Library of Birmingham

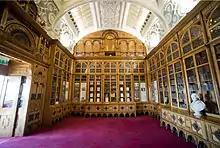
Shakespeare Memorial Room

The specialist Shakespeare Memorial Room was designed in 1882 by John Henry Chamberlain for the first Central Library. When the old building was demolished in 1974 Chamberlain's room was dismantled and later fitted into the new concrete shell of the new library complex. When the Library of Birmingham was built, it was again moved, to the top floor. It houses Britain's most important Shakespeare collection, and one of the two most important Shakespeare collections in the world; the other being held by the Folger Shakespeare Library. The collection contains 43,000 books including rare items such as a copy of the First Folio 1623; copies of the four earliest Folio editions; over 70 editions of separate plays printed before 1709 including three "Pavier" quartos published in 1619 but falsely dated. There are significant collections from the 18th, 19th and 20th centuries, a near complete collection of Collected Works, significant numbers of adaptations, anthologies and individual editions.